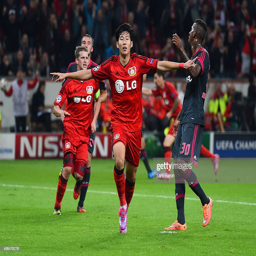
soccer player celebrates scoring their second goal during the match .